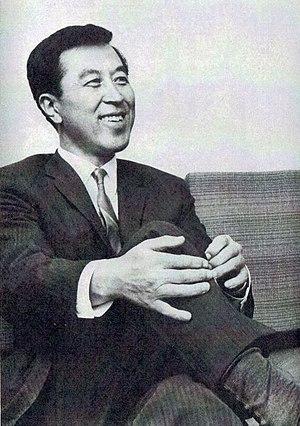
Yoichiro Nambu, né le 18 janvier 1921 à Fukui et mort le 5 juillet 2015 à Toyonaka, est un physicien américain d'origine japonaise considéré comme l'un des fondateurs de la théorie des cordes. Il est corécipiendaire du prix Nobel de physique en 2008 avec Makoto Kobayashi et Toshihide Maskawa.